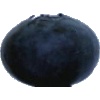
Label: Blueberry 1